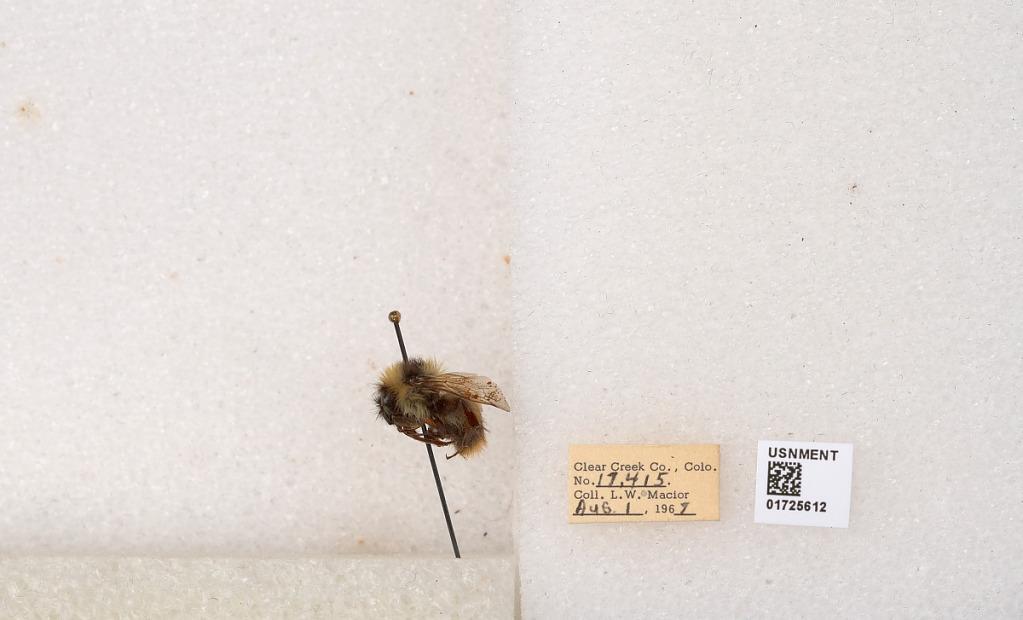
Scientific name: Bombus kirbyellus
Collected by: L. Macior
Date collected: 1967-8-1
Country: United States
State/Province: Colorado
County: Clear Creek
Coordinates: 39.6891, -105.644